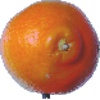
Label: tangelo